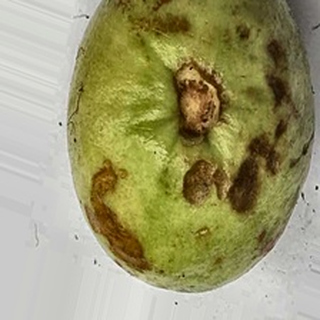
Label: guava_anthracnose